Messerschmitt Bf 109

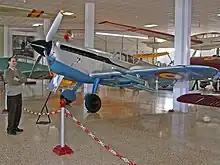
Hispano Aviación HA-1112 "Buchon"

The G series, or "Gustav", was introduced in mid-1942. Its initial variants (G-1 through G-4) differed only in minor details from the Bf 109F, most notably in the more powerful DB 605 engine. Odd-numbered variants were built as high-altitude fighters with a pressurized cockpit and GM-1 boost, while even-numbered variants were un-pressurized, air superiority fighters and fighter-bombers. Long-range photo-reconnaissance variants also existed. The later G series (G-5 through G-14) was produced in a multitude of variants, with uprated armament and provision for kits of packaged, generally factory-installed parts known as "Umrüst-Bausätze" ("conversion kits", usually contracted to "Umbau") and adding a "/U" suffix to the aircraft designation when installed. Field kits known as "Rüstsätze" were also available for the G-series but those did not change the aircraft title. By early 1944, tactical requirements resulted in the addition of MW-50 water injection boost and high-performance superchargers, boosting engine output to . From early 1944, some G-2s, G-3s, G-4s and G-6s were converted to two-seat trainers, known as G-12s. An instructor's cockpit was added behind the original cockpit and both were covered by an elongated, glazed canopy.